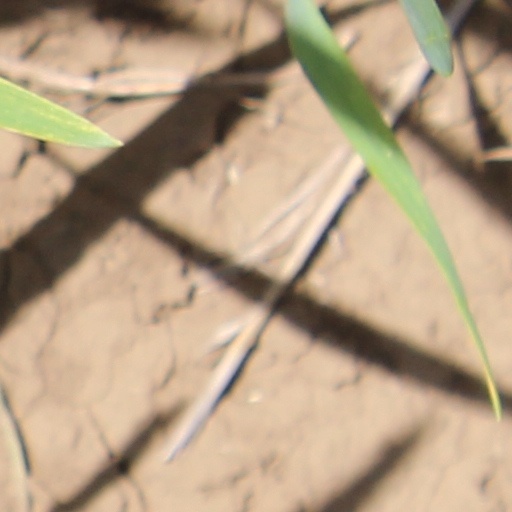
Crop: wheat